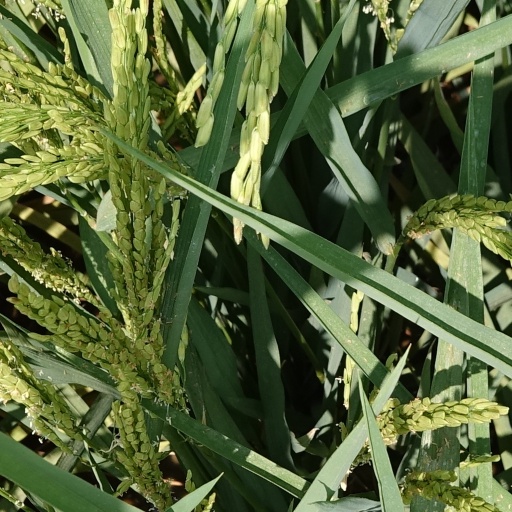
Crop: rice